Esther Minciotti

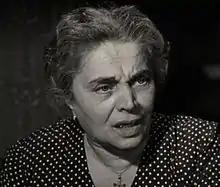
in "Marty" (1955)

Esther Cunico Minciotti (born March 18, 1888, in Turin, Italy – died April 15, 1962, in New York, United States) was an Italian actress.